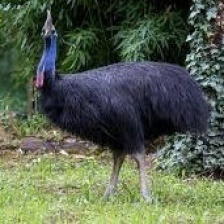
Species: CASSOWARY
Scientific name: CASUARIUS